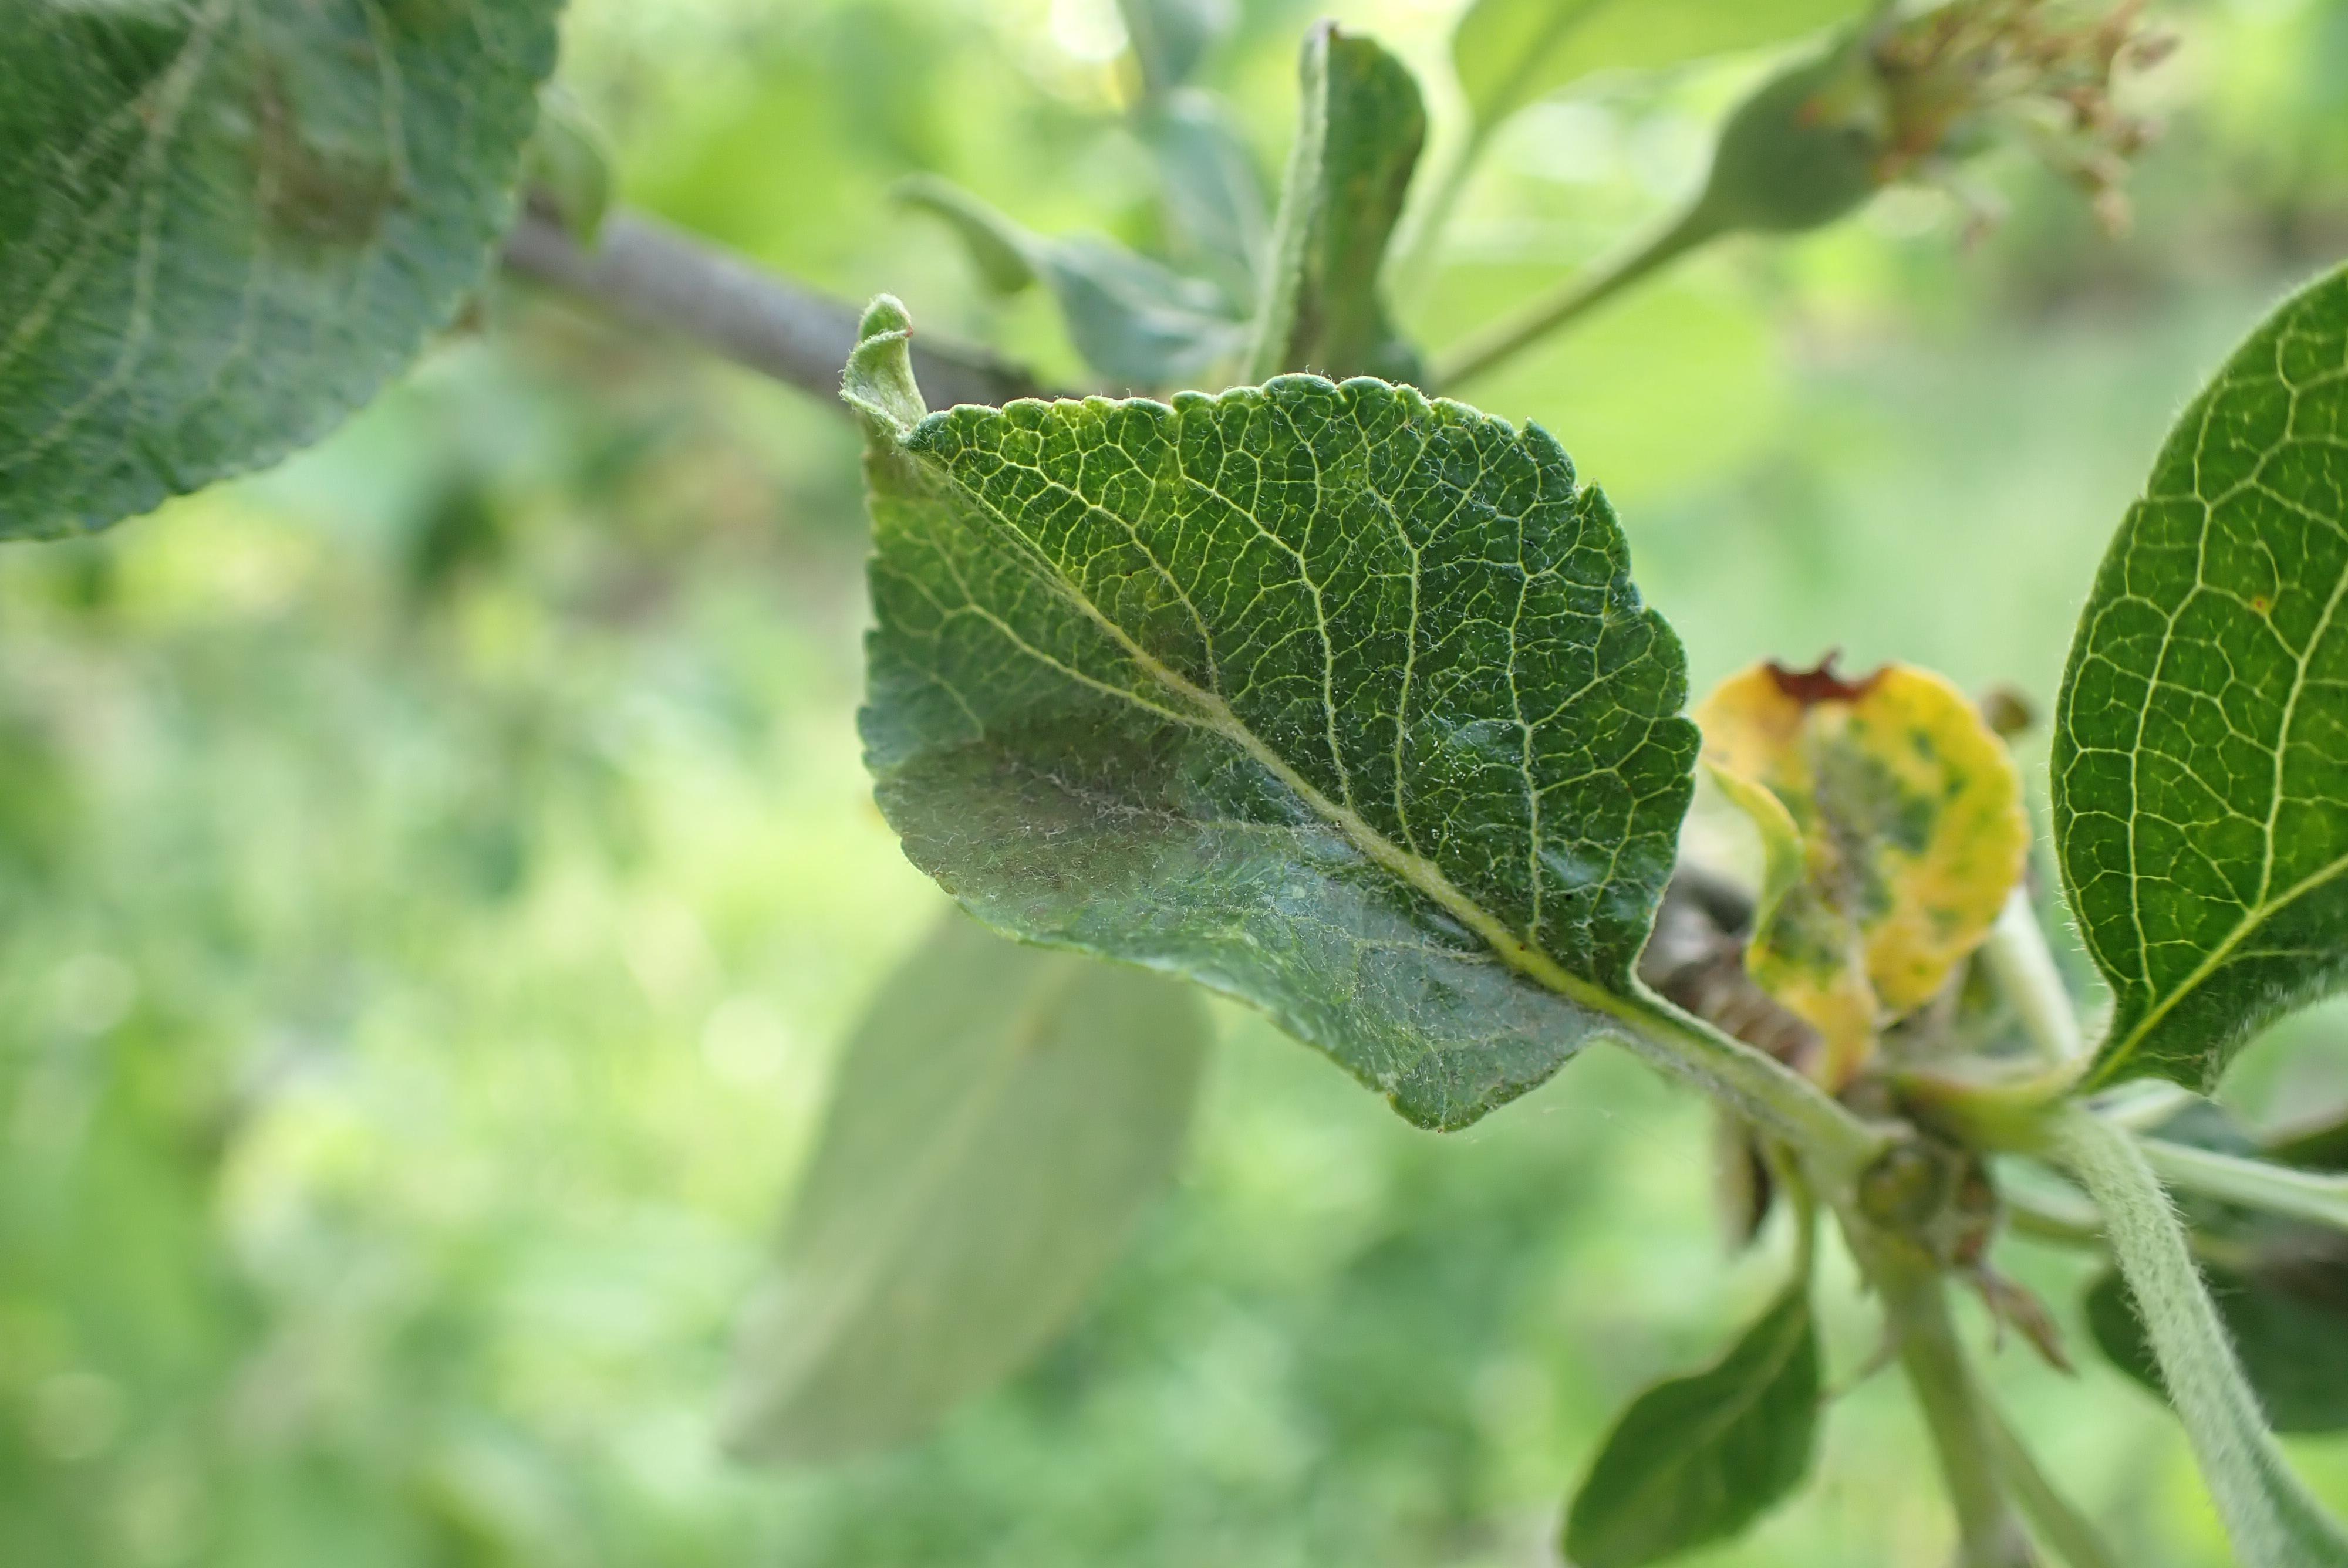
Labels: scab